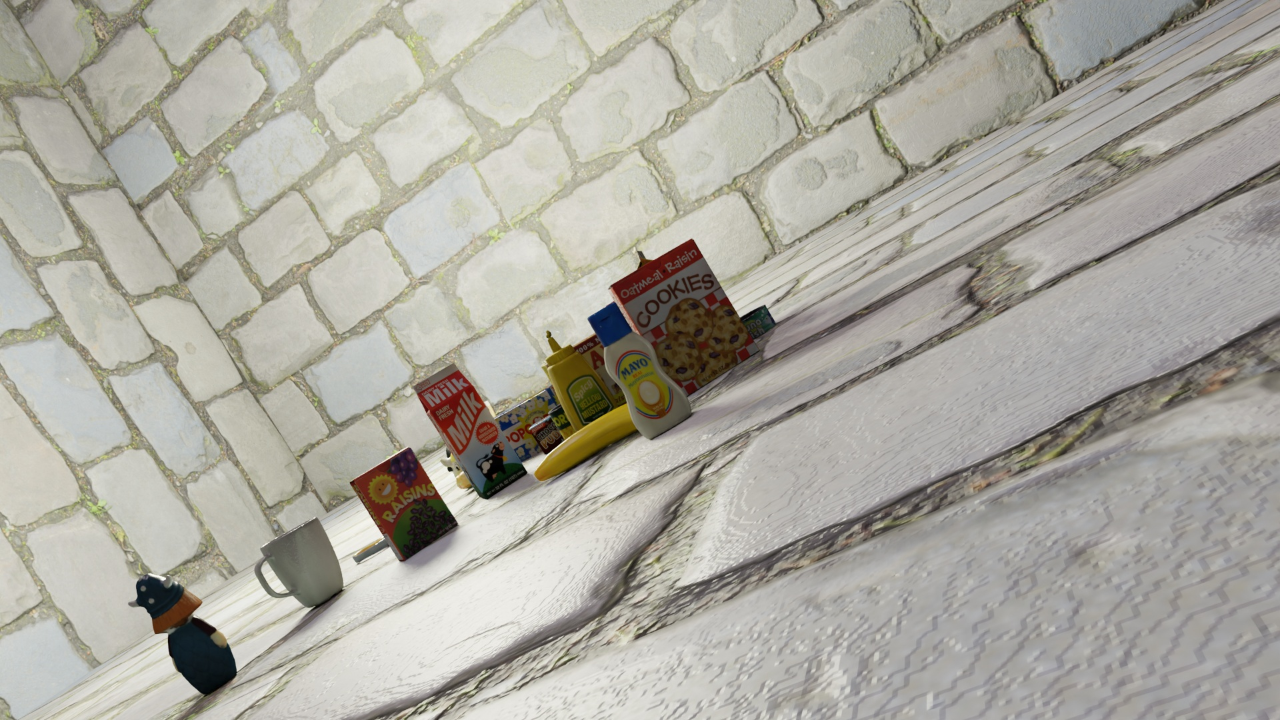
Question:
What are the five normalized (x, y) points between 0 and 1 in the image that outline the grasp plane for the bottle of spicy yellow mustard? Your answer should be as Grasp center: [], Left finger base: [], Right finger base: [], Left finger tip: [], Right finger tip: [].
Answer: Grasp center: [0.421875, 0.494444], Left finger base: [0.433594, 0.486111], Right finger base: [0.411719, 0.502778], Left finger tip: [0.460156, 0.5], Right finger tip: [0.436719, 0.515278]